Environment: real
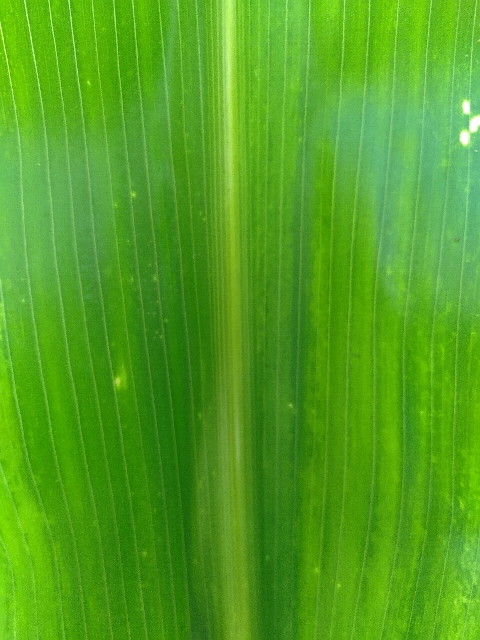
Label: lethal_necrosis